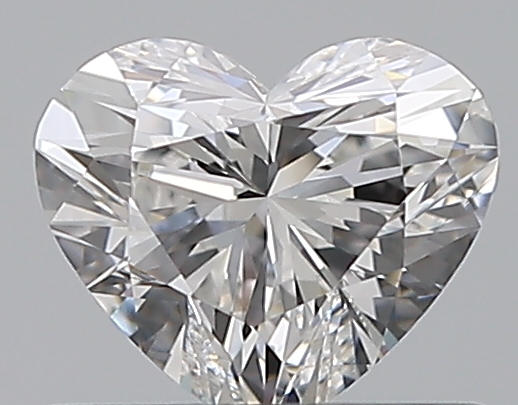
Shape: heart
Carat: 0.51
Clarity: VVS1
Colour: F
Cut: EX
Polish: EX
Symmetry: VG
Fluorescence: N
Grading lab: GIA
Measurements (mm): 4.91 x 5.67 x 3.2